Daura Emirate

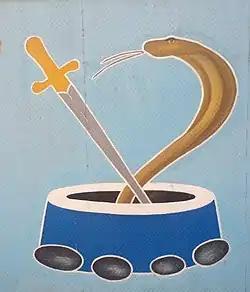
Daura Emirates

The "Girgam" mentions that the Daura Emirate was established in 2000 BC and it all began from Canaan with a man called Najibu who migrated with a group of people to Ancient Egypt. They settled in Ancient Egypt for a while and had very close relations with the Copts. They moved on to Tripoli and their leader who was then Abdudar sought to rule over the people but was unsuccessful, so he moved on with his people to a place called Tsohon Birni today in Northern Nigeria and it was this event that paved the way for the establishment of the Daura Emirate and city. Daura is the city that Bayajidda, a figure from Hausa mythology, arrived at after his trek across the Sahara.